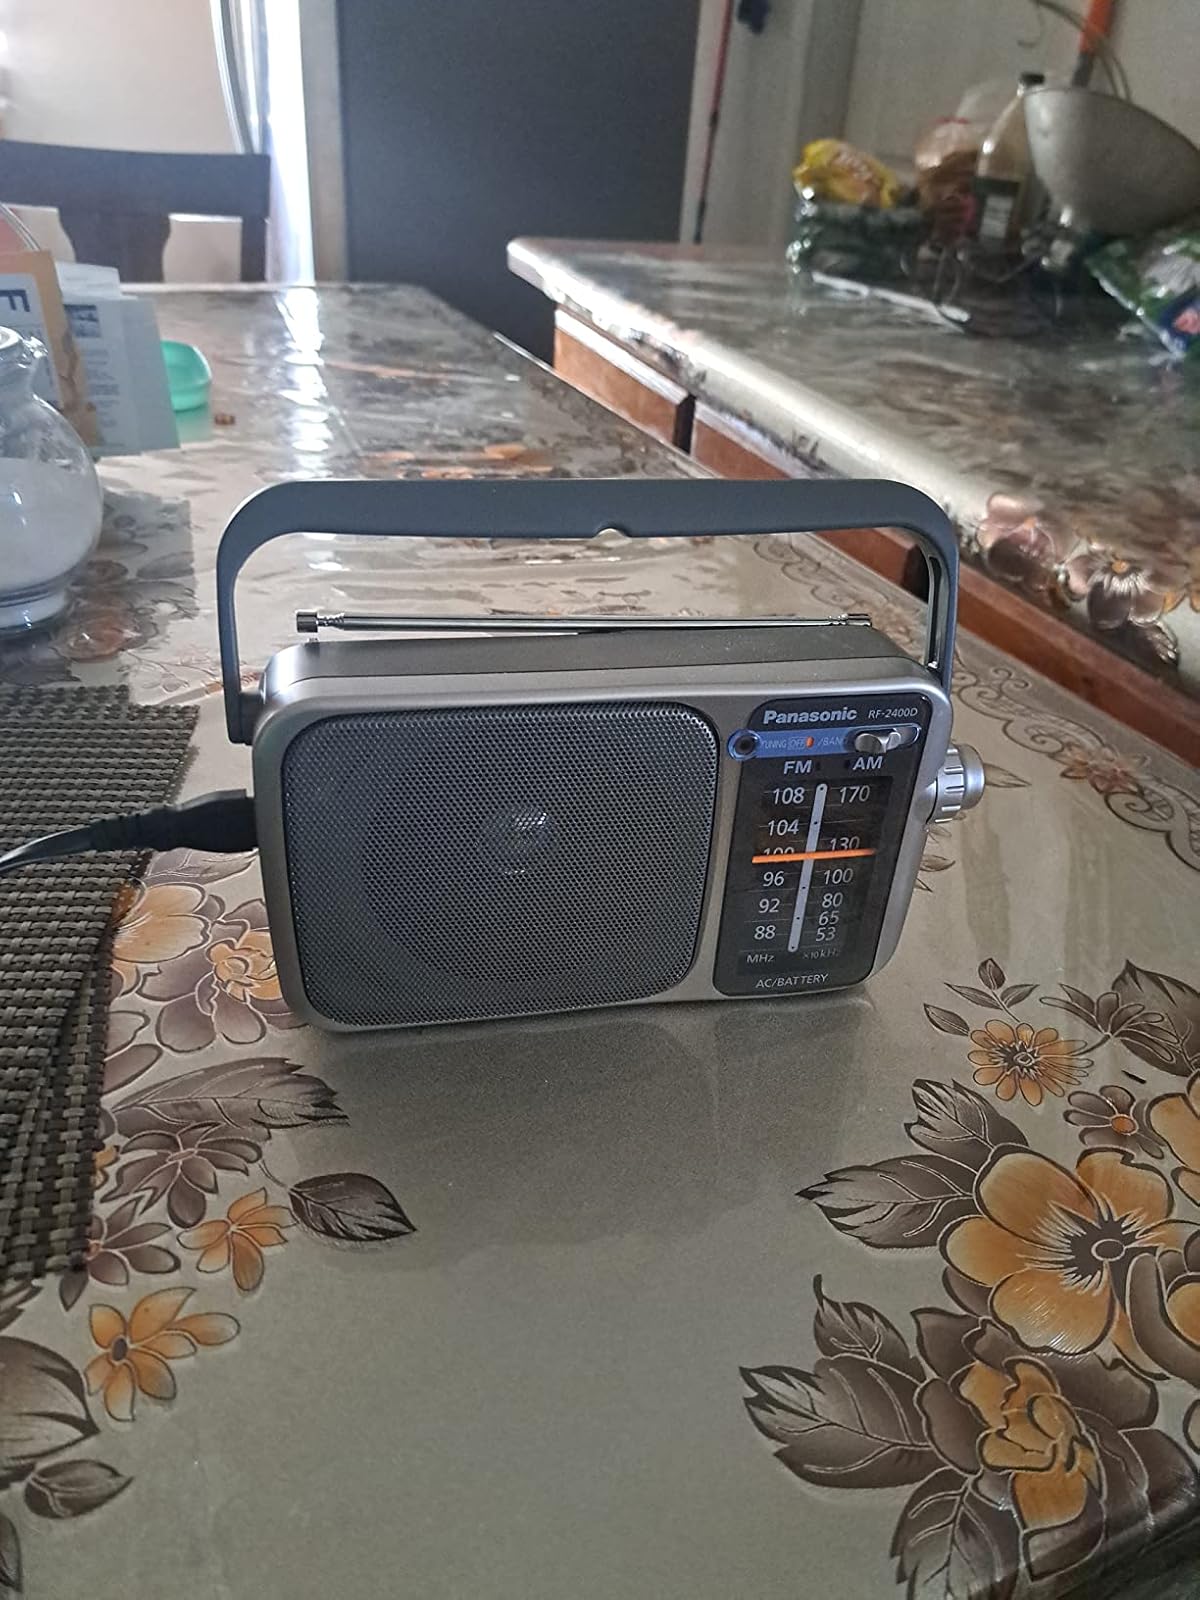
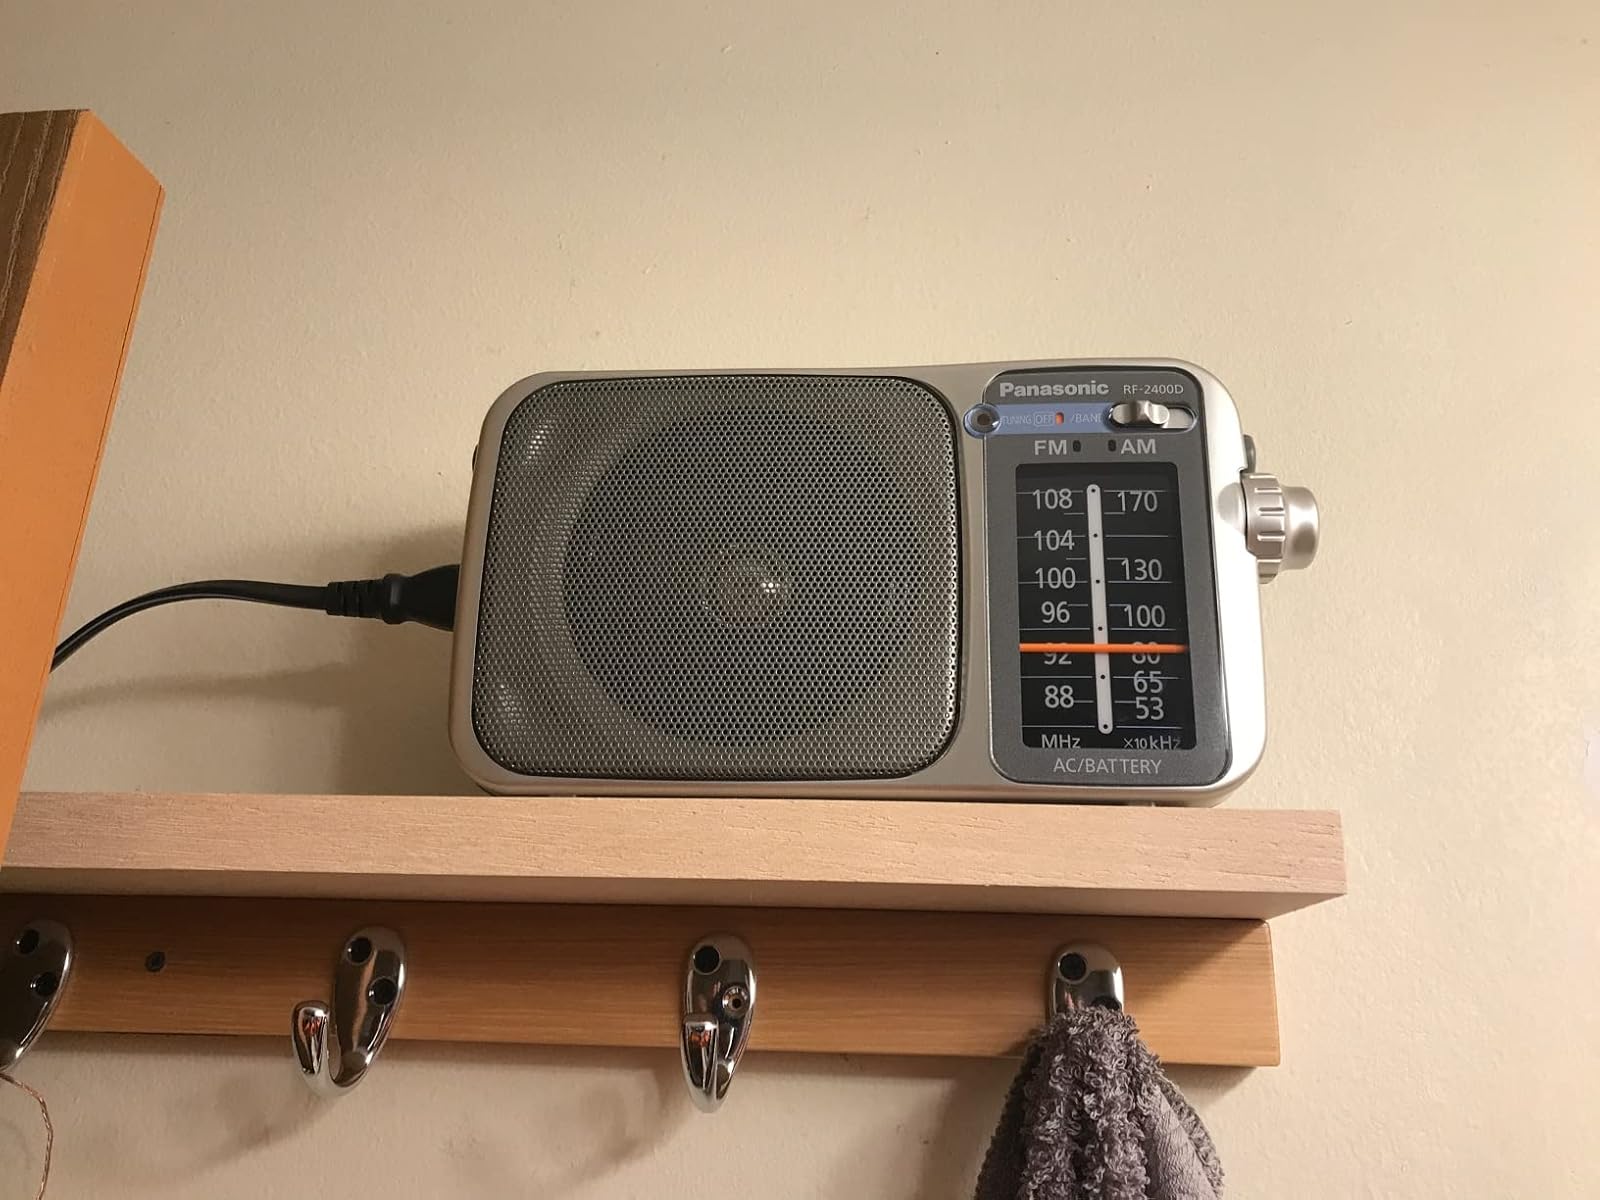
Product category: radio
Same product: yes